Charles River Bridge v. Warren Bridge

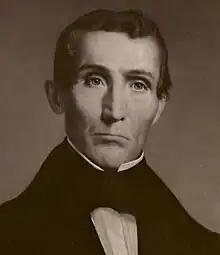
Roger B. Taney c. 1836, as the newly appointed Chief Justice

A decision was read on February 14, 1837, which was 5-2 in favor of Warren Bridge. Taney read the majority opinion. Justice John McLean read an opinion stating that he was in favor of the Charles River Bridge company but that it was not the Supreme Court's place to make a decision. Justice Story read a dissenting opinion entirely in favor of the Charles River Bridge Company.